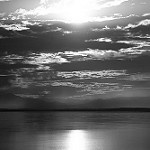
Label: B & W